Teddy Sheringham

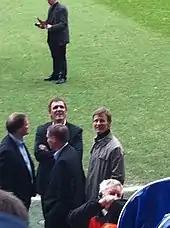
In their three seasons together at Millwall, Cascarino and Sheringham scored 99 goals between them.

The 1987–88 season saw the club promoted to the First Division, then the highest tier of English league football, for the first time. Sheringham scored the first goal in Millwall's first home game in Division One. Millwall briefly topped the table at the start of October 1988 and the goals of Sheringham (15) and Cascarino (15) kept Millwall in the top four for most of the season before fading after Easter to finish in 10th position. Sheringham said in his autobiography: "It was a crazy exhilarating time. There we were, little Millwall, in our first season in the First Division and topping the table until about March. Everybody said it couldn't last and of course it couldn't and it didn't, but we gave them all a good run for their money. We were beating the best teams when we shouldn't and getting away draws to which we had no right."